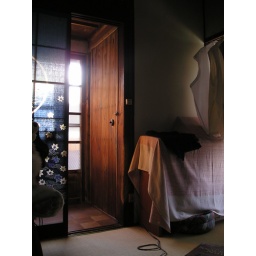
door to the loo in Je Kan's old house